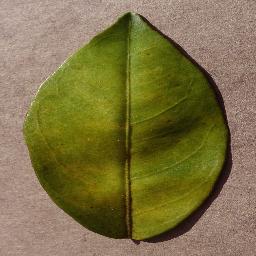
Label: Orange___Haunglongbing_(Citrus_greening)